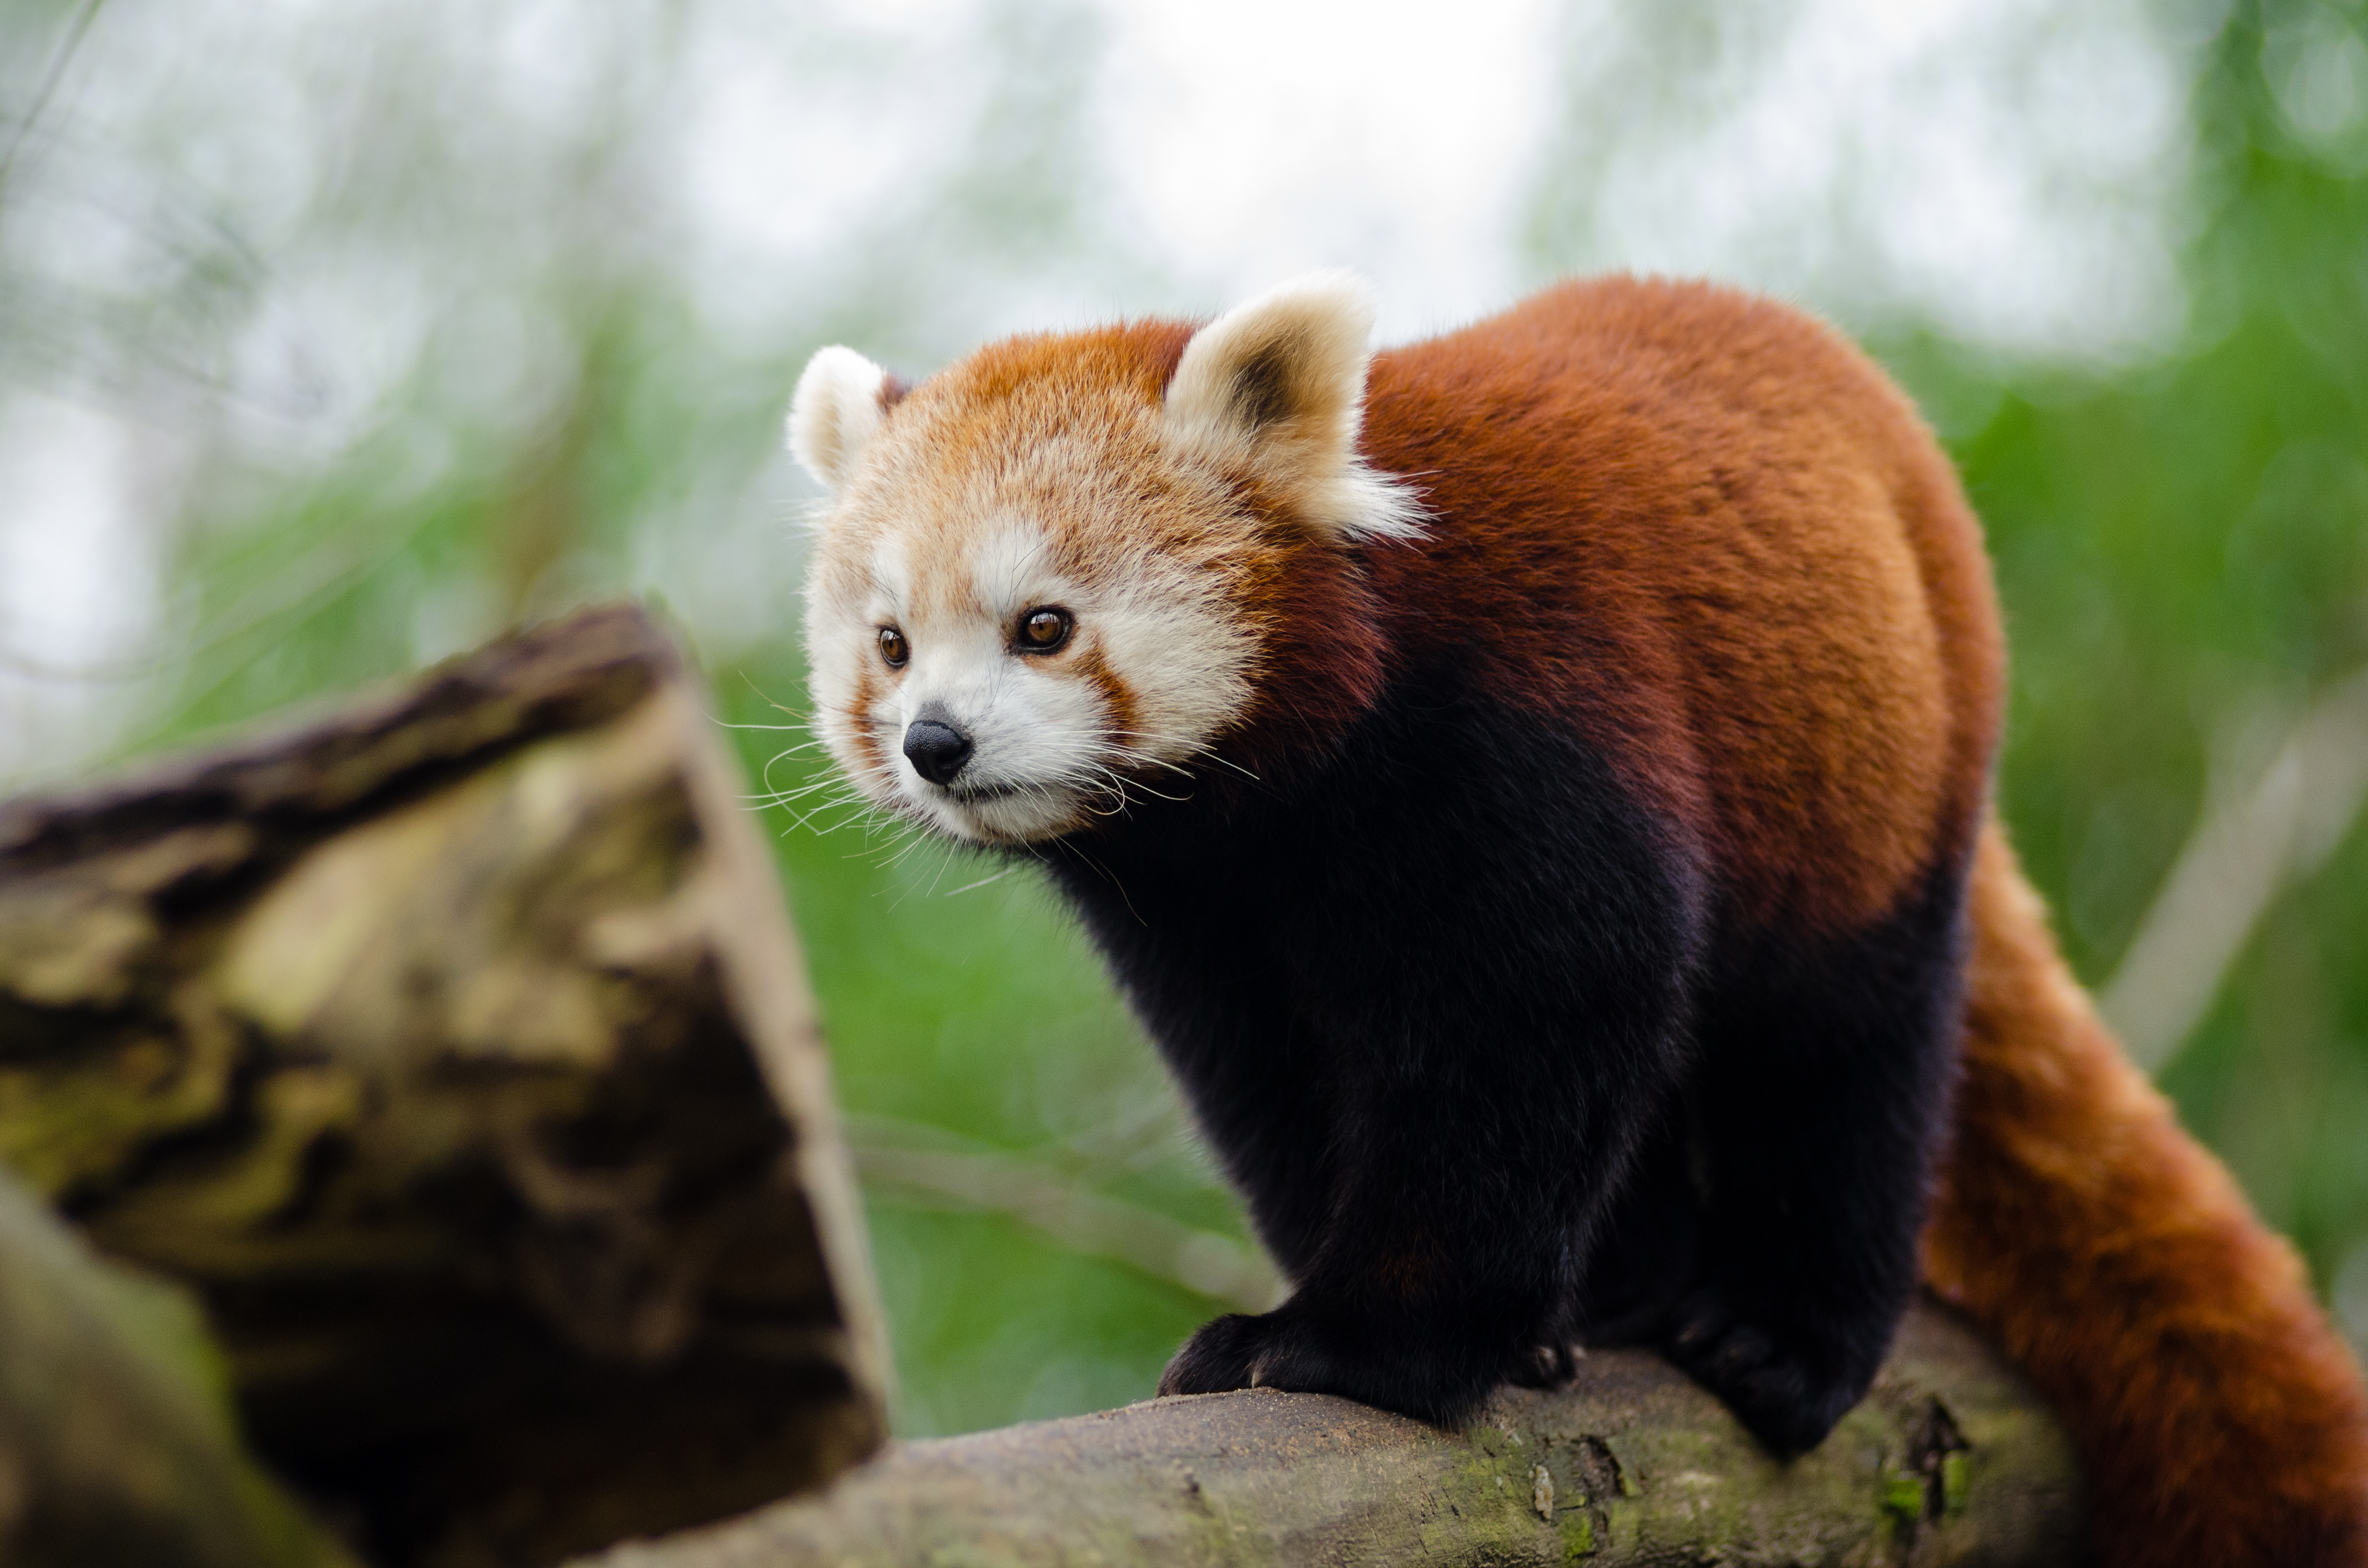
tree, nature, cold, winter, bokeh, vintage, sweet, feet, animal, cute, female, wildlife, zoo, fur, orange, young, green, high, red, foot, mammal, nikon, fauna, red panda, panda, 2015, face, nose, whiskers, paw, tail, animals, ears, endangered, vertebrate, germany, deutschland, natur, paws, tier, iso, ss, fell, grn, gesicht, baum, adorable, bamboo, d7000, roter, kleiner, niedlich, sues, suess, species, bedrohte, tierart, tierpark, weiblich, jungtier, jung, ohren, schwanz, nase, bedroht, ailurus, fulgens, mozilla, firefox, wochenende, weekend, kalt, dog breed group